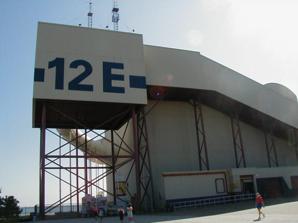
Building: Disaster Transport
Country: United States of America
Year built: 1985
Defunct roller coaster at Cedar Point Disaster Transport Previously known as Avalanche Run (1985–1989) The outside of Disaster Transport Cedar Point Location Cedar Point Coordinates 41°28′52″N 82°40′46.00″W / 41.48111°N 82.6794444°W / 41.48111; -82.6794444 Status Removed Opening date 1985 ( 1985 ) Closing date July 29, 2012 ( 2012-07-29 ) Cost $3.4 million USD to build (1985) $4 million USD to renovate (1990) Replaced by GateKeeper General statistics Type Steel – Enclosed – Bobsled Manufacturer Intamin Model Swiss Bob Track layout Custom Lift/launch system Chain Height 63 ft (19 m) Drop 50 ft (15 m) Length 1,932 ft (589 m) Speed 40 mph (64 km/h) Inversions 0 Duration 2:32 Max vertical angle 27° Capacity 1,800 riders per hour G-force 2.7 Height restriction 46 in (117 cm) Trains 5 trains with a single car. Riders are arranged 2 across in 5 rows for a total of 10 riders per train. Disaster Transport at RCDB Disaster Transport (originally Avalanche Run ) was an enclosed steel bobsled roller coaster built by Intamin at Cedar Point in Sandusky , Ohio , United States. It was notable as being the only indoor roller coaster at Cedar Point, the only bobsled roller coaster in the Midwestern United States , and the only enclosed bobsled roller coaster in the world at its debut.  The name of the ride stems from a rearrangement of the letters " Dis patch M aster Transport ", which could still be seen in the ride's logo in its later years. Before the ride was enclosed, the supports and outer sides of the track were painted blue. History Disaster Transport was originally known as Avalanche Run and was entirely outdoors. On October 19, 1984, Cedar Point announced that Avalanche Run would be added to the park. The ride opened in 1985. It was built next to the beach, on the former spot of Jumbo Jet and later, WildCat . Many other rides also had to be relocated. The original ride cost $3.4 million: $1.9 million to manufacture and $1.5 million to install. Renovation The loading platform of Disaster Transport On October 22, 1989, Cedar Point announced that Avalanche Run would receive a major refurbishment and be renamed Disaster Transport for the 1990 season. ITEC Productions, Inc. was chosen to renovate the ride, completely enclosing it in a show building . The renovation included the addition of a space -themed queue and ride along with special effect lighting, two robot animatronics, and sound. The special effects and construction cost approximately $4 million. On the outside of the building, "12 E" was written, which had caused numerous rumors as to its meanings. On August 3, 2005, it was revealed that it stood for the 12th ride designed by the ITEC employee, Eric. Not long after the changes to the ride in 1990, the special effects began to deteriorate due to a lack of upkeep. By the time the ride closed, many of the effects were no longer active or had been covered up. Blacklight reactant paint lined the walls, mostly in the form of handprints or outlines of scenes. These gave a 3-D appearance when the rider wore special glasses purchased at the beginning of the queue. Closure Demolition of Disaster Transport After Matt Ouimet replaced Richard Kinzel as the CEO of Cedar Fair in 2012, he decided that Disaster Transport could no longer be salvaged. The ride was becoming an outdated attraction, as well as an eyesore. On July 13, 2012, Cedar Point announced that Disaster Transport would close on July 29, 2012. It was the second roller coaster at Cedar Point to close in 2012. A charity auction was held for the final riders, benefiting the Give Kids the World charity foundation. The last ride was given at 11:53 PM on July 29, with the lights turned on. The ride started demolition on August 6, using about 380 trucks to transport scrap materials. A portion of track, two cars and the main entrance sign were to be donated to the National Roller Coaster Museum . Less than a month later on August 29, the last section of Disaster Transport was demolished. The 12E part of the building was the last section left standing. The following year, GateKeeper immediately replaced both Disaster Transport and its neighboring Space Spiral . Cedar Point is still in possession of many of the props used in the ride and often use them for decorations for haunts during their HalloweeKends event. And as of May 2021, Dave, one of the animatronics used in the ride's queue line, is on display in a gift shop adjacent from GateKeeper, Disaster Transport's replacement. Incident On June 7, 1990 at around 4:30 p.m, three people were injured when a 6 ft-diameter foam asteroid prop weighing between 100-150 pounds overhanging the track fell into the ride trough and was struck by an oncoming bobsled carrying eight passengers. Two of the victims were treated at a local hospital and released and the third was flown to a Michigan hospital to be treated for a neck injury and was later released. Ride experience Inside the Repair Bay Disaster Transport was a bobsled roller coaster , meaning the wheels were not attached to a track as on a conventional roller coaster. The cars — resembling bobsleds — operated within a steel trough, on which they were allowed to operate freely. This allowed the ride to swing from side to side when turning sharp corners, as an actual bobsled would. Guests would enter 10 passenger bobsleds, secured by a lap bar. After leaving the "launch area", the bobsled traveled up the 63-foot-tall (19 m) lift hill at a 15-degree-angle, which featured red and blue blinking lights on the sides. After reaching the top of the lift hill, it curved to the right, dropping 50 feet (15 m) at a 27-degree-angle and reaching a top speed of 40 mph (64 km/h). After that, it curved to the left into a mid course brake run . After the mid course brake run, the bobsled turned left followed by several banked turns and curves and two more brake runs. One cycle of the ride lasted about 2 minutes and 32 seconds. Theme After the ride was renovated in 1990, a new space theme was given. The story of the ride was the passengers had been enlisted to deliver cargo from a suborbital factory to a station in Alaska . Large screen projections, simulated lasers, mist , and recordings were added to the ride. In the queue, guests would go through three rooms including Rocket Recovery, Mission Control and Repair Bay. The original entrance to the ride was located next to Troika. During HalloWeekends , the park would change the entrance of Disaster Transport to under the lift hill, leaving the one next to Troika to be used for the Halloween Haunt. For the 2009 season, the entrance was permanently changed to under the lift hill. When the entrance was changed, the Rocket Recovery and Mission Control rooms were closed, leaving the Repair Bay the only room guests walked through. Story The ride experience was different and much more immersive in its earlier years. The story of the ride was that the riders were Dispatch Master Transport’s first public passengers and they were bound for a receiving station in Alaska. The alleged company had exclusively transported cargo until that time. The riders' shuttle would also be carrying cargo that included a highly volatile fuel nicknamed "Really Big Bang" (RBB-11 for short). Passengers would enter under the show building through a doorway labeled "Transport Entry". Upon entering, eerie, futuristic electronic music would play. Every few minutes, a pre-recorded voice would come over the speakers and wish the riders a safe journey and remind them of the company motto: "We get you there in 5 minutes or less, or we don't get you there at all."  The first room was the Terminal. Black lights lit the room. Travel posters and a diagram of the state-of-the-art space transports the riders would be traveling in were on the side walls. Two airport type loading gates were on the far wall next to two TV monitors which would randomly display videos of the head of the company "The Dispatch Master", travel ads, or random space pilots. Between the two gates was a sort of receptionist desk. An employee sitting at the desk would press a button that would supposedly open the gates so the riders could enter the launch pad. When the button was pressed, smoke would pour out from under the gates. The staff member would explain that wasn't supposed to happen and would instruct the riders to take a detour through the service rooms of the hangar to get to the launch pad. Walking into the next room, named the Control Room, guests would see an orange mission control robot named Dave working up on a platform in the left corner of the room at a desk labeled "Dispatch Control". Dave would be taking and receiving calls from workers and space shuttles (according to him, one had crashed outside of Akron ). In between calls, he would explain the riders' mission and chat with them. Dave would also constantly malfunction causing his speaking to skip and glitch out causing him to say "Disaster Transport" instead of "Dispatch Master Transport”. Walking down another hallway, guests could see a 3-D mural of a warehouse full of crates behind a large window. Turning left at the end of the hall, guests would enter the Repair Bay which would later become the only area of the queue where riders would enter. This room contained a robotic foreman animatronic named Franc, supervising the repair of a rocket by robotic arms. Franc would bark orders at the arms but the arms would ignore him, much to Franc's frustration. Also within the room were suspended conveyor baskets carrying spare rocket parts, a forklift , and a laser scanner on the far wall that would flash "REJECT" after scanning the parts on the conveyor. A small room outside the Repair Bay had the company's logo subtly broken to reveal the ride's true name. Guests would climb a short stairway and enter the launch area. The ride vehicles would move from behind a curtain without passengers. The ride would begin after ten or less riders were loaded onto a rocket. The rocket would move out onto a block section where an on-board computer system would welcome the riders. Once the cargo was "loaded" onto the rocket, the launch sequence would begin. Two spinning laser light spheres would project a star field around the rocket as it climbed the lift. Nearing the top, the computer would announce to the riders that they had achieved orbit. But upon reaching the top of the hill, the computer would detect aggressive "space pirates" near their location and began to take evasive maneuvers as the rocket descended down the first drop. The ride's showbuilding contained numerous props and scenes to make the riders feel as if they were under attack while flying through outer space. The riders would speed by other rockets similar to theirs, explosions, meteors, debris, video projections and a satellite that would fire lasers at the passengers. Halfway through the ride, the on-board computer would shout, "I'm losing control, I'm losing control!" before an Alaskan landscape came into view. Here, the computer would scream, "Look out! We're gonna crash!" The rocket then banked right and entered the final brake run. White lights would strobe accompanied by a gust of wind to simulate the rocket crashing into snow. Riders would enter the unloading station where they were greeted by an employee that yelled, "WELCOME TO ALASKA!" The riders would disembark their vehicle and exit on the left side of the platform where a sign read, "Thank you for flying with Dispatch Master Transport!". Building Entrance to Happy Jack's Toy Factory The building was also used as a storage facility for the park. During HalloWeekends , much of the original queue area was used to house a haunt attraction. It was first used in 1997 for the haunt, Cedar Point Cemetery . In 2000, it was transformed into the Egyptian themed, Pharaoh's Secret haunted house. In 2009, it was transformed into Happy Jack's Toy Factory , a haunted toy factory. The ride, though indoors, would close in any type of rain. Because of leaks in the structure, water pooled in the trough, warranting a shutdown. Typically, the ride would remain shut down after a period of rain as the crew would have to cycle several trains through the circuit in order for it to dry. Although the ride was enclosed, the storage track remained outdoors with a large door that opened when the storage track was needed. See also 2012 in amusement parks References